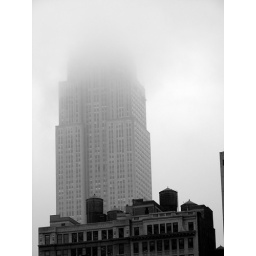
The Empire State Building in black and white on a foggy day